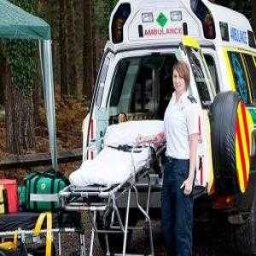
Label: ambulance